Derrius Guice

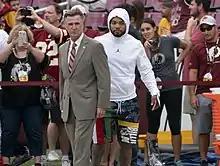
Guice alongside former Redskins team president Bruce Allen in 2018

In January 2018, Guice announced that he would forego his senior year at LSU in favor of the 2018 NFL draft. Guice attended LSU's pro day in April 2018, but opted to stand on his combine numbers and only performed positional drills. At the conclusion of the pre-draft process, Guice was projected to be a first or second round pick by NFL draft experts and scouts. He was ranked among the best running backs of the 2018 class.